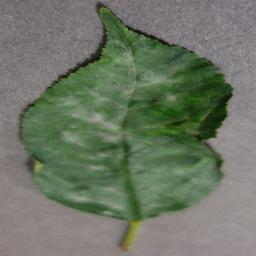
Label: Cherry___Powdery_mildew